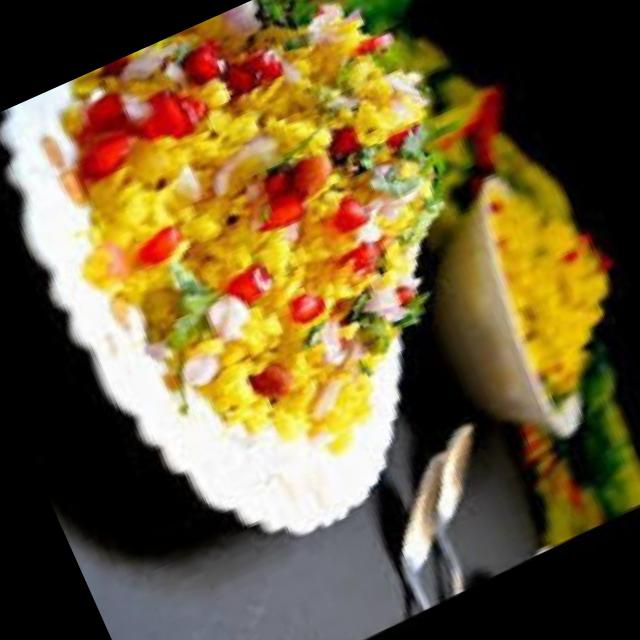
Dish: poha